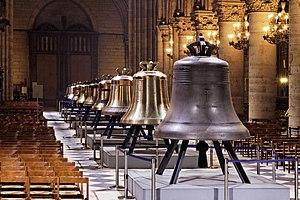
Les nouvelles cloches de la cathédrale Notre-Dame de Paris exposées au public dans la nef du 2 au 25 février 2013 avant leur installation dans les tours du monument. Du premier plan à l'arrière plan
Fondée selon la tradition en 1163, la cathédrale Notre-Dame de Paris fête son 850ᵉ anniversaire du 12 décembre 2012 au 24 novembre 2013.
La cathédrale Notre-Dame de Paris, communément appelée Notre-Dame, est l'un des monuments les plus emblématiques de Paris et de la France. Elle est située sur l'île de la Cité et est un lieu de culte catholique, siège de l'archidiocèse de Paris, dédiée à la Vierge Marie.